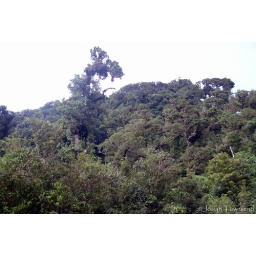
Remnant patch of cloud forest in Zacate Blanco, 2100 m elevation, Depto. Intibuca, Honduras. July 2008.